Fiat G.18

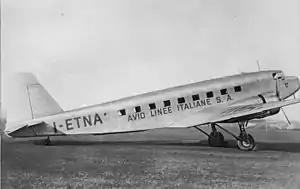

It was a conventional low-wing monoplane with twin engines mounted on the wings, similar in appearance to the Douglas DC-2. The main units of the tailwheel undercarriage retracted into the engine nacelles, leaving their wheels partially exposed. The cabin seated 18 passengers.